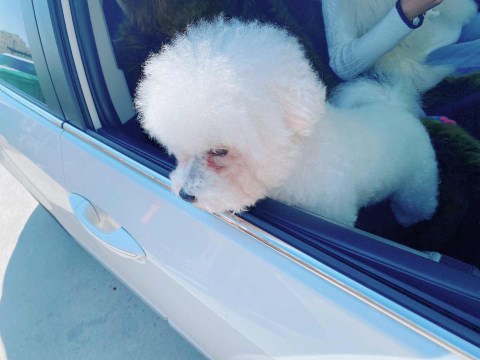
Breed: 3083-n000117-Bichon_Frise